Gyromancer

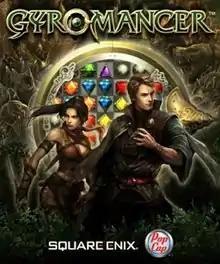

is a puzzle and role-playing video game developed by PopCap Games in collaboration with Square Enix. The player moves through a map of an enchanted forest, battling monsters using their own summoned monsters through a puzzle-game battle based on PopCap's "Bejeweled Twist". In these battles, the player rotates groups of four in a grid of gems to line up three or more jewels of the same color; when enough lines have been created damage is dealt to the enemy. Between battles, a story is told through a series of cutscenes, while the player and the summoned monsters gain experience and power using role-playing elements.